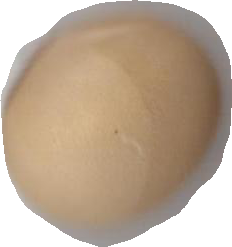
Variety: Anjasmoro